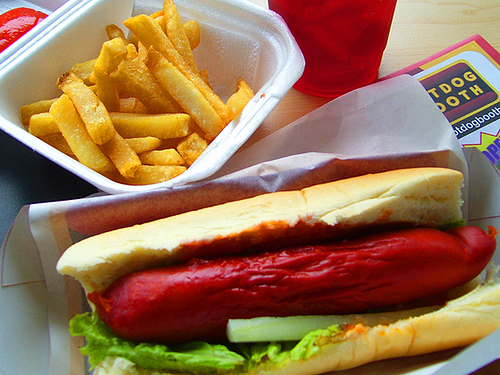
user: Given an image and a question. Answer the question in a short answer. Question: What are some popular toppings for hot dogs? Short Answer:
assistant: ketchup